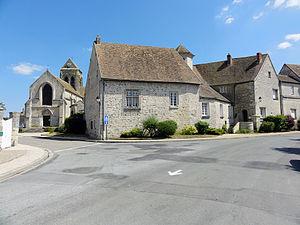
La ferme de l'Hôtel-Dieu et l'église Sainte-Marie-Madeleine, Le Bellay-en-Vexin, France.
Le Bellay-en-Vexin est une commune française située dans le département du Val-d'Oise, en région Île-de-France.
L'église Sainte-Marie-Madeleine est une église catholique paroissiale située au Bellay-en-Vexin, en France. De plan cruciforme, elle se compose d'une nef-grange d'origine romane, mais maintes fois remaniée ; d'une base du clocher dont les quatre arcs-doubleaux conservent d'intéressants chapiteaux romans provenant de deux campagnes de construction différentes, alors que la voûte et ses colonnettes à chapiteaux datent seulement de la fin du XIIIᵉ siècle ; d'un croisillon sud gothique rayonnant ; d'une chapelle gothique flamboyante au nord ; et d'un petit chœur carré de la Renaissance. L'aspect extérieur, sobre et sévère, ne révèle pas la multiplicité des campagnes de construction, qui n'ont du reste que peu modifié le plan primitif. Par les deux portails, dont l'un est bouché, et par son clocher en bâtière richement décoré, l'église Sainte-Marie-Madeleine paraît avant tout comme un édifice de la période rayonnante, et les rares éléments romans ne sont visibles que depuis l'intérieur.